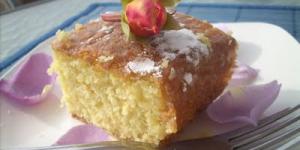
tortitas dulces de arroz